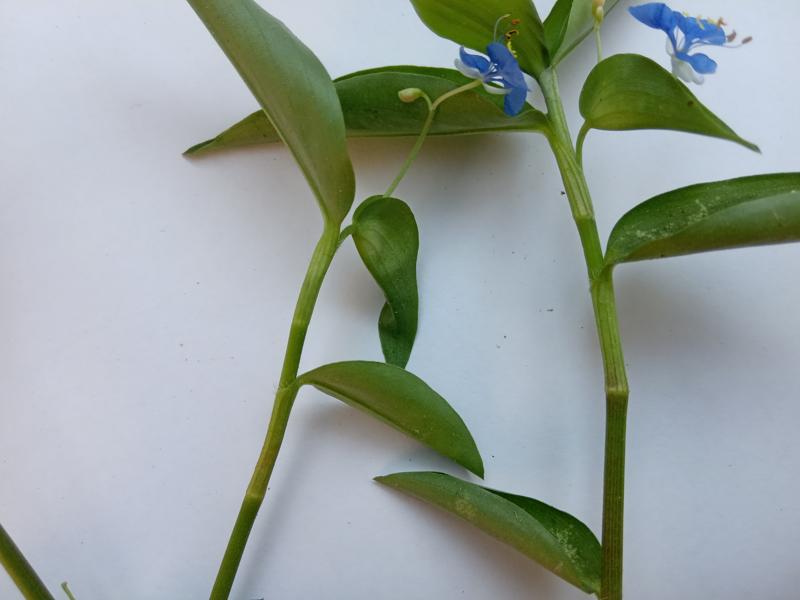
Weed species: Commelina benghalensis